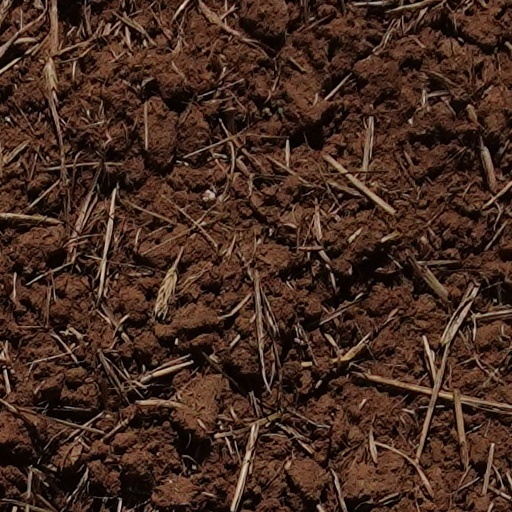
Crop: wheat